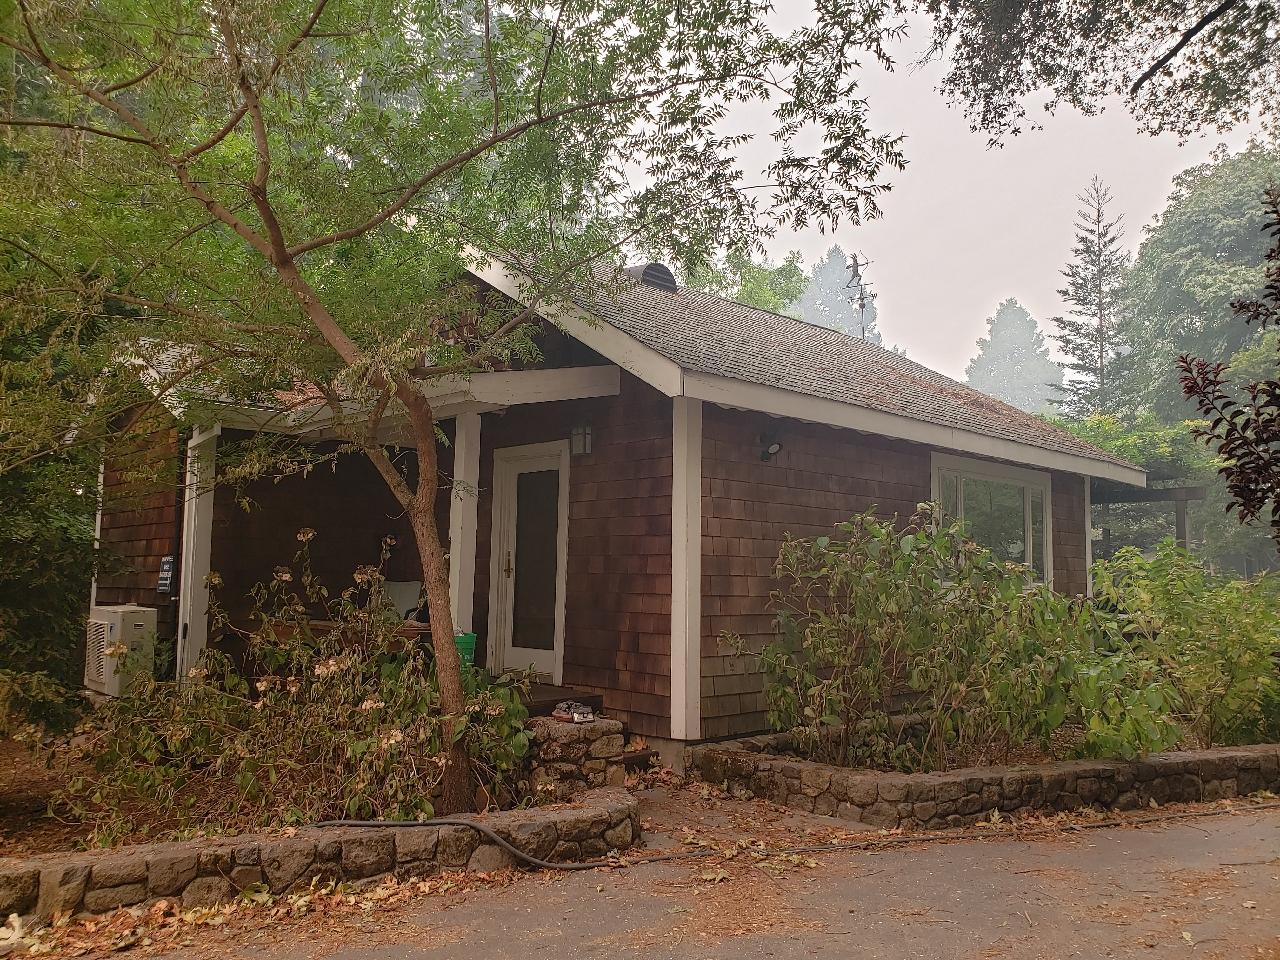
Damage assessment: no_damage